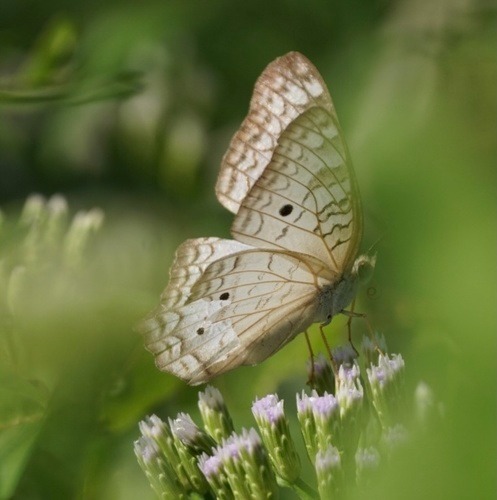
Scientific name: Anartia jatrophae
Common name: White peacock
Family: Nymphalidae
Order: Lepidoptera
Pollinator type: Primary pollinator
Habitat: Gardens, parks, and open areas
Geographic range: Southern United States to Argentina
Conservation status: Least Concern